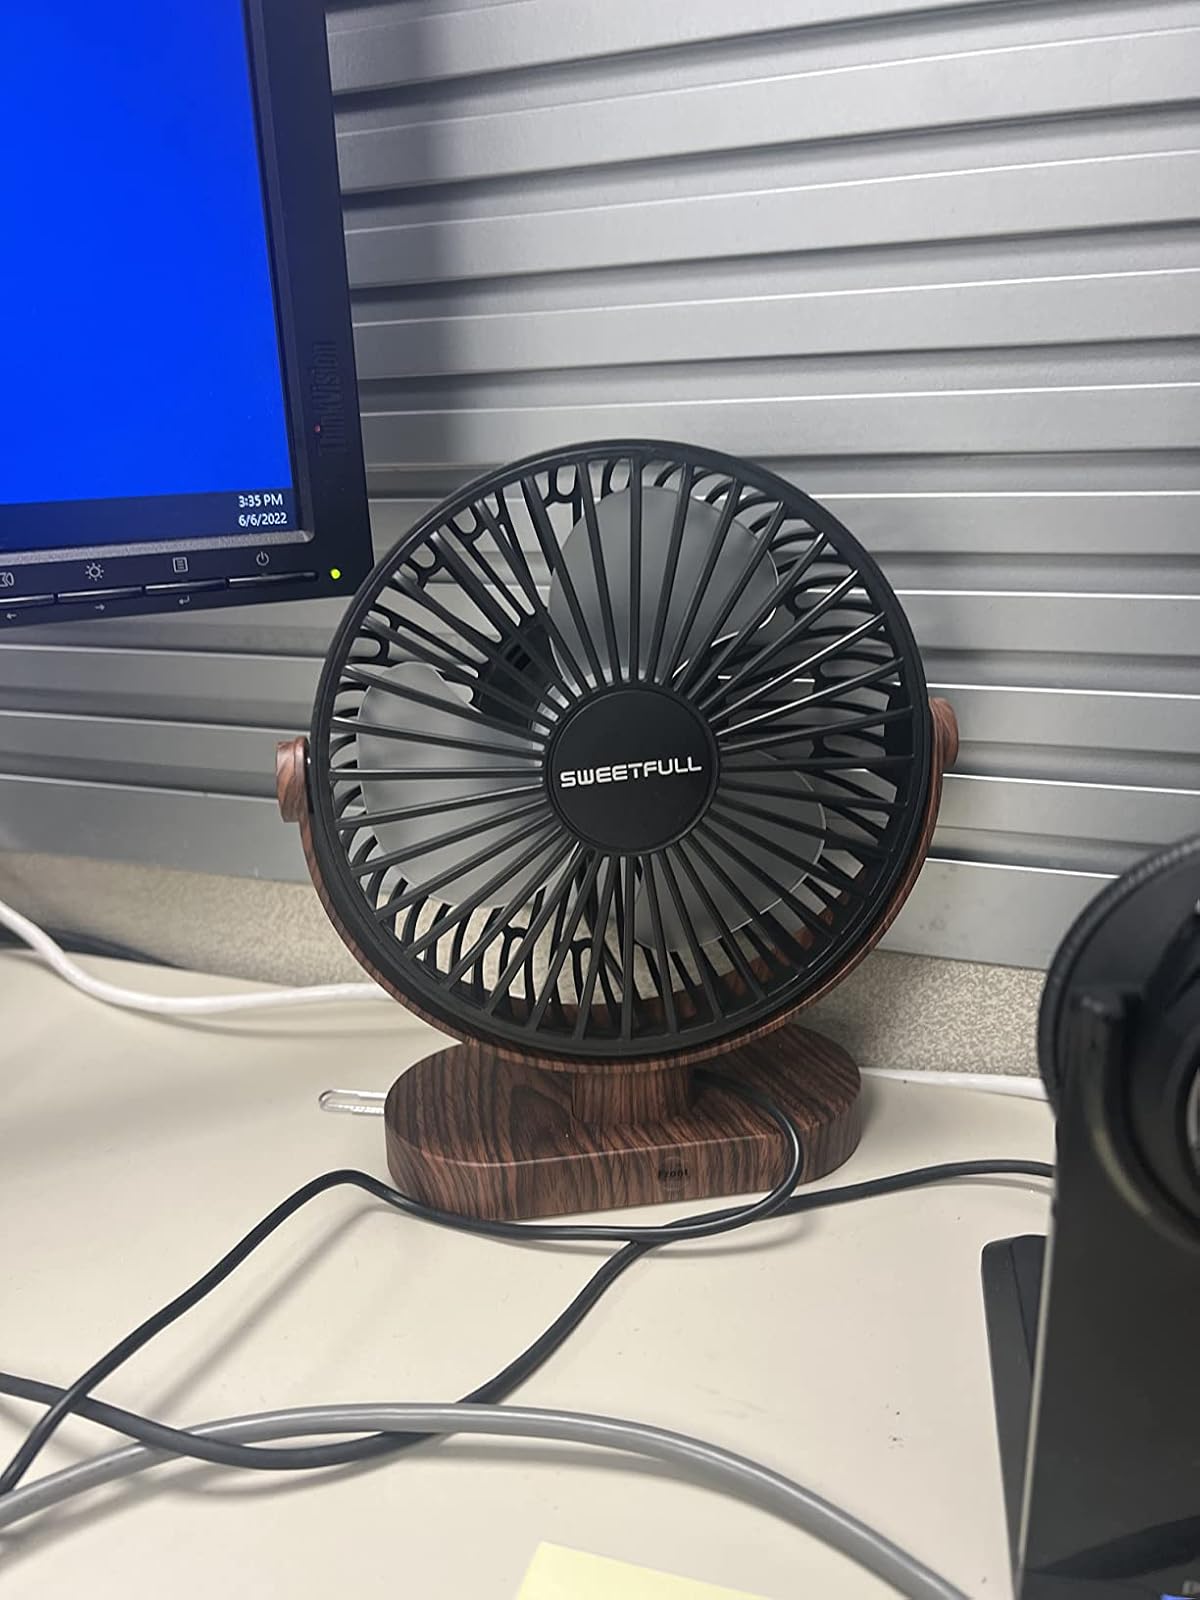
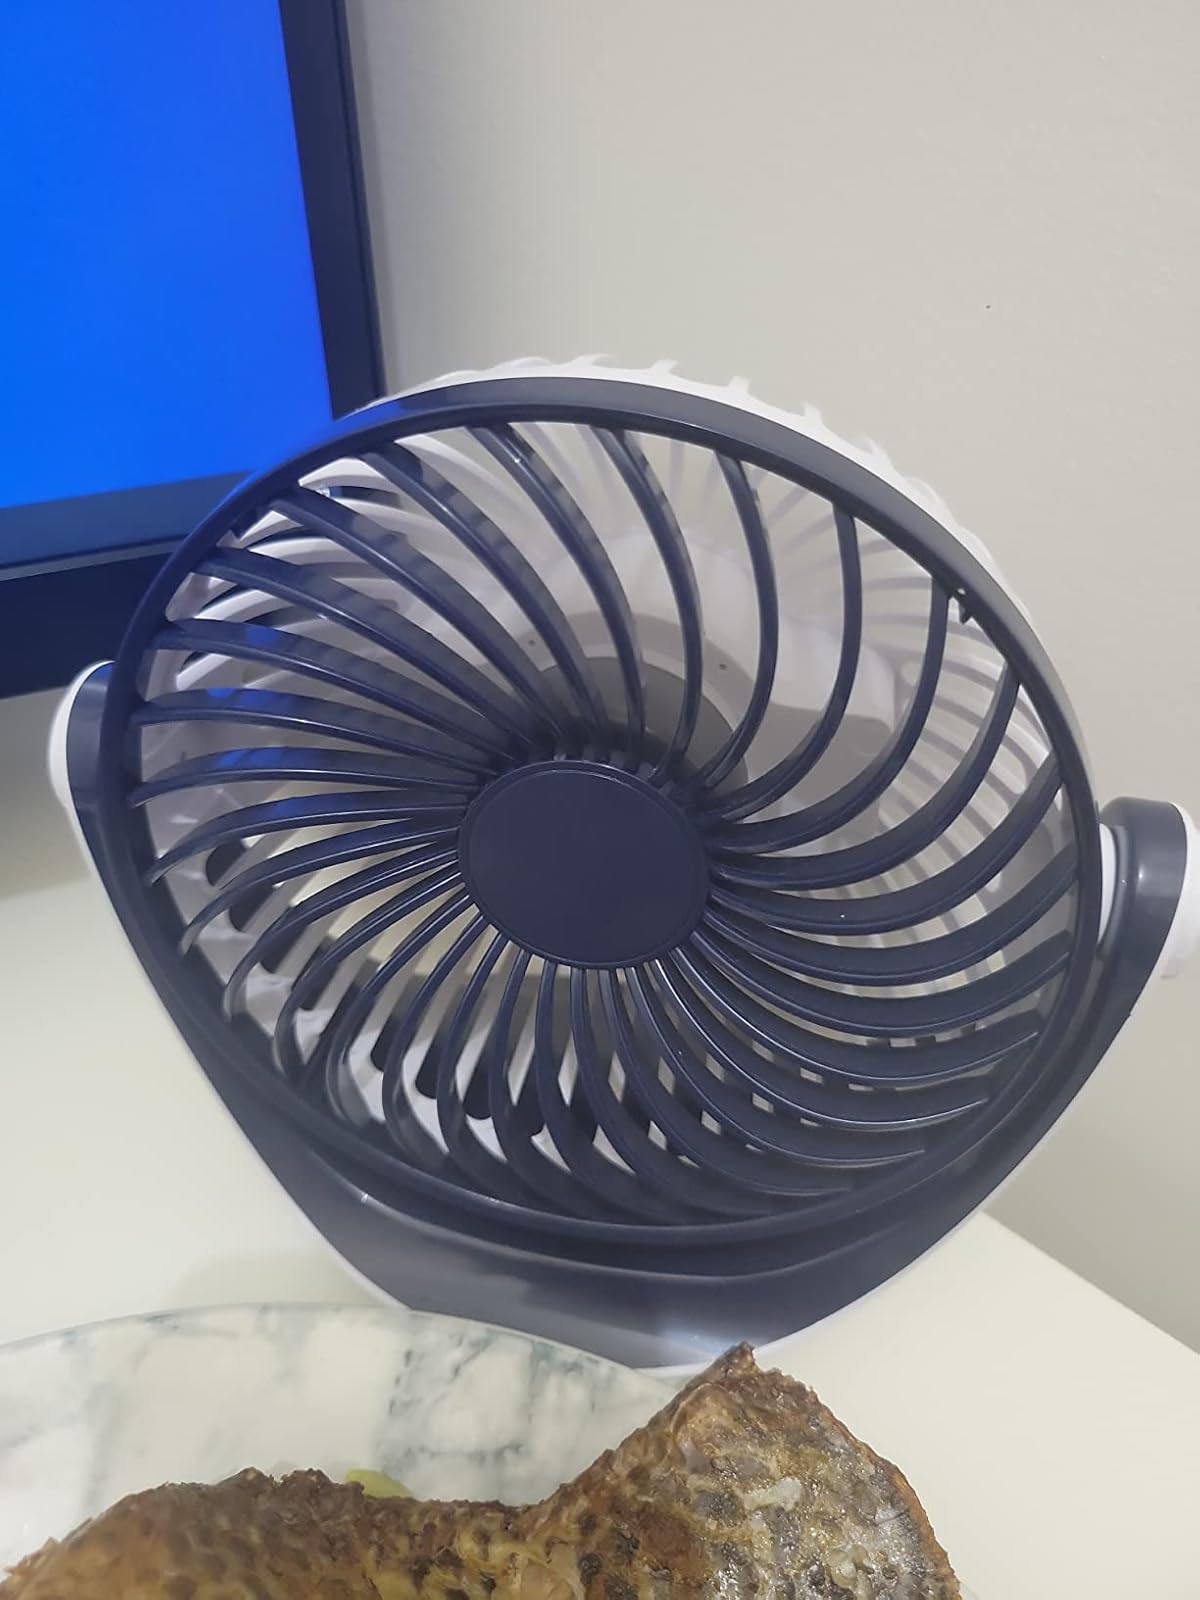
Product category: fan
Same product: no